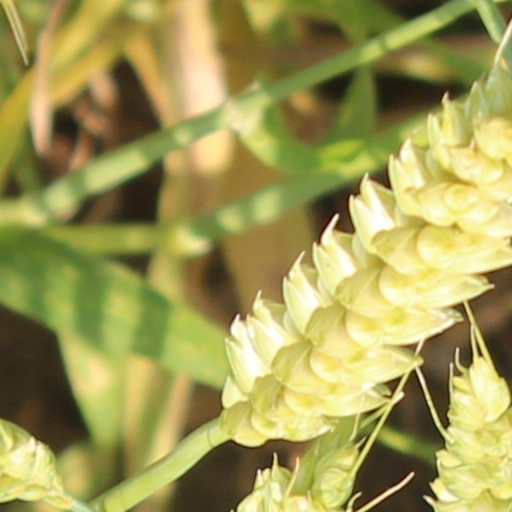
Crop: wheat